Ceremonies of ancient Greece

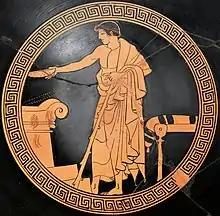
A man pours out a libation as depicted on an Attic terracotta cup

A libation is an offering involving the ritual pouring out of a liquid. In ancient Greece, such libations most commonly consisted of watered down wine, but also sometimes of pure wine, honey, olive oil, water or milk. It was a basic aspect of religion in ancient Greece, and possibly the most common religious practice. It was common to perform libations at the beginning and end of every day, and also at the beginning of meals, and was customarily paired with prayer to the gods, which was performed while standing upright and sometimes with their arms raised up.